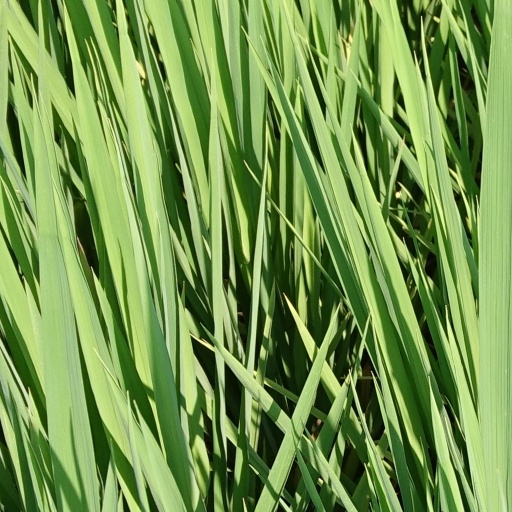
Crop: rice